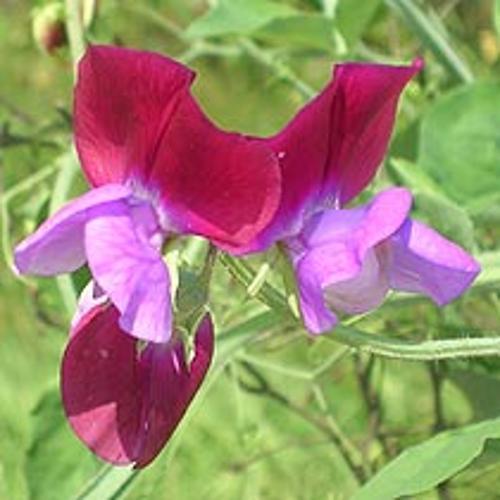
Label: sweet pea